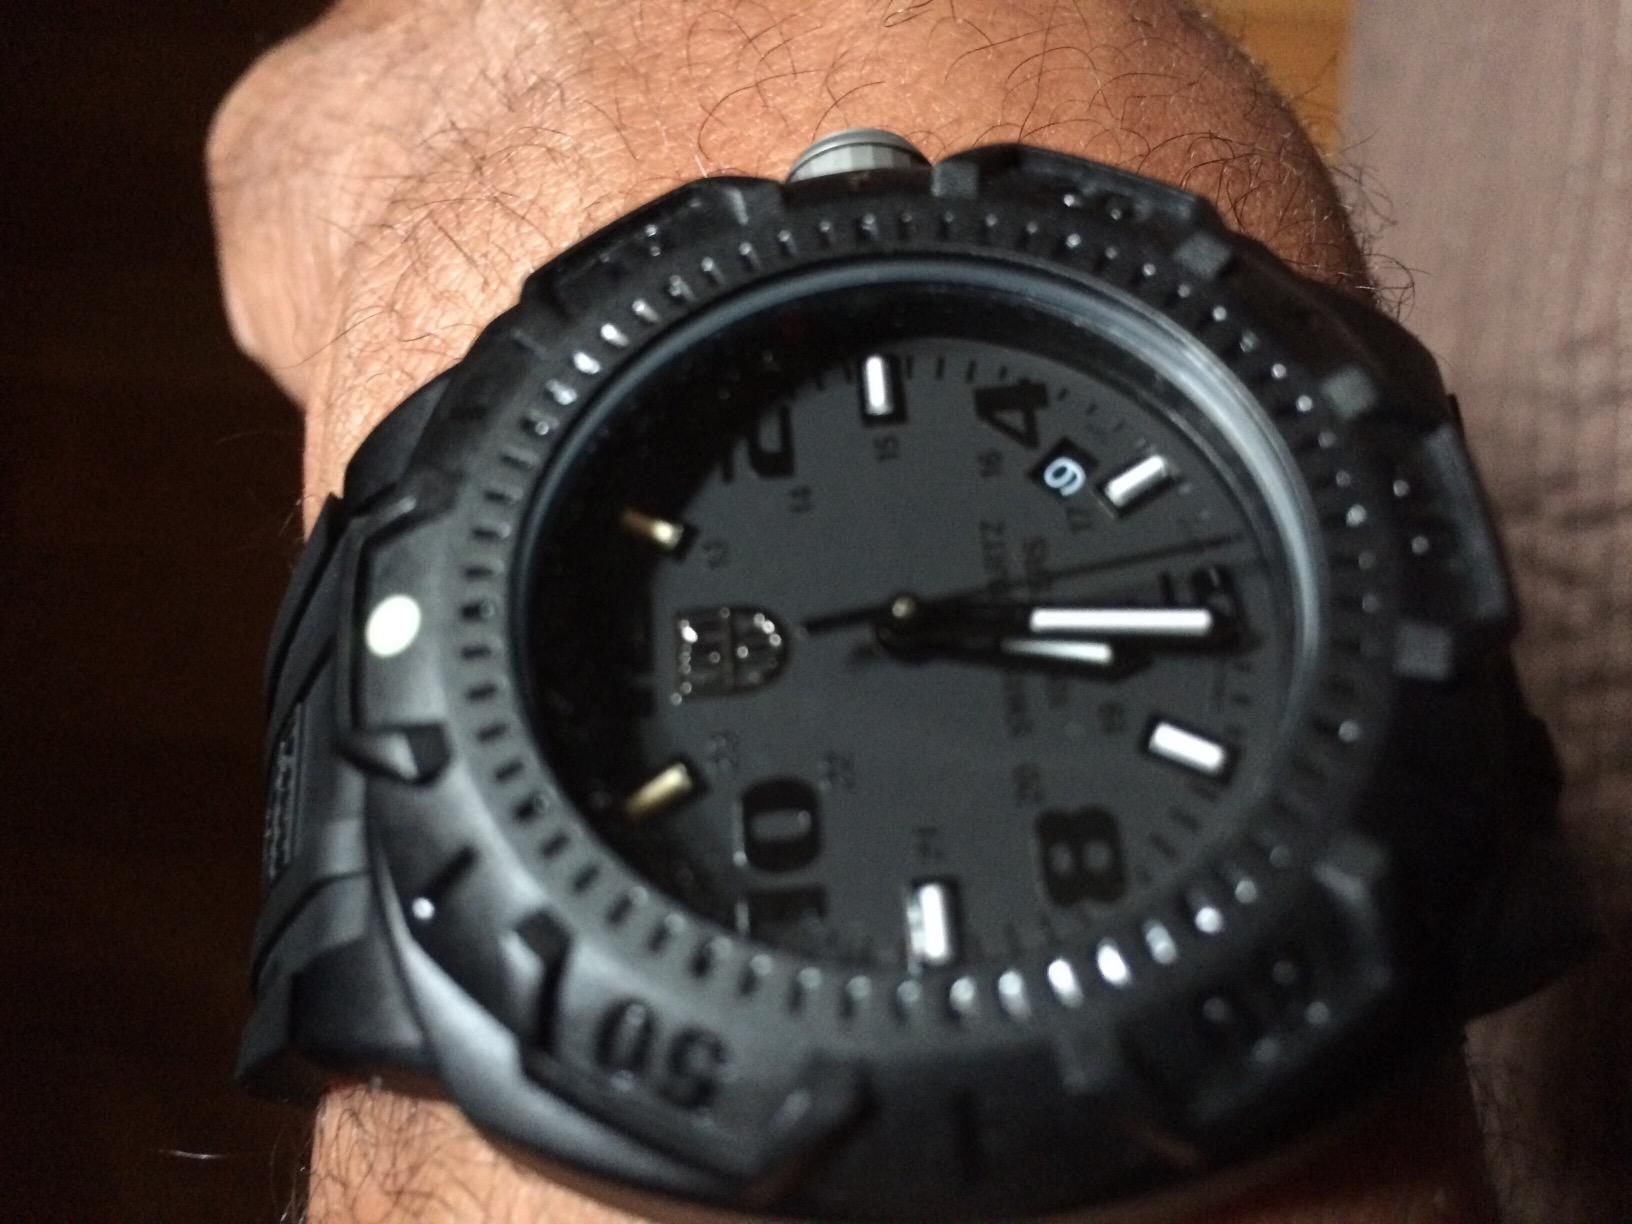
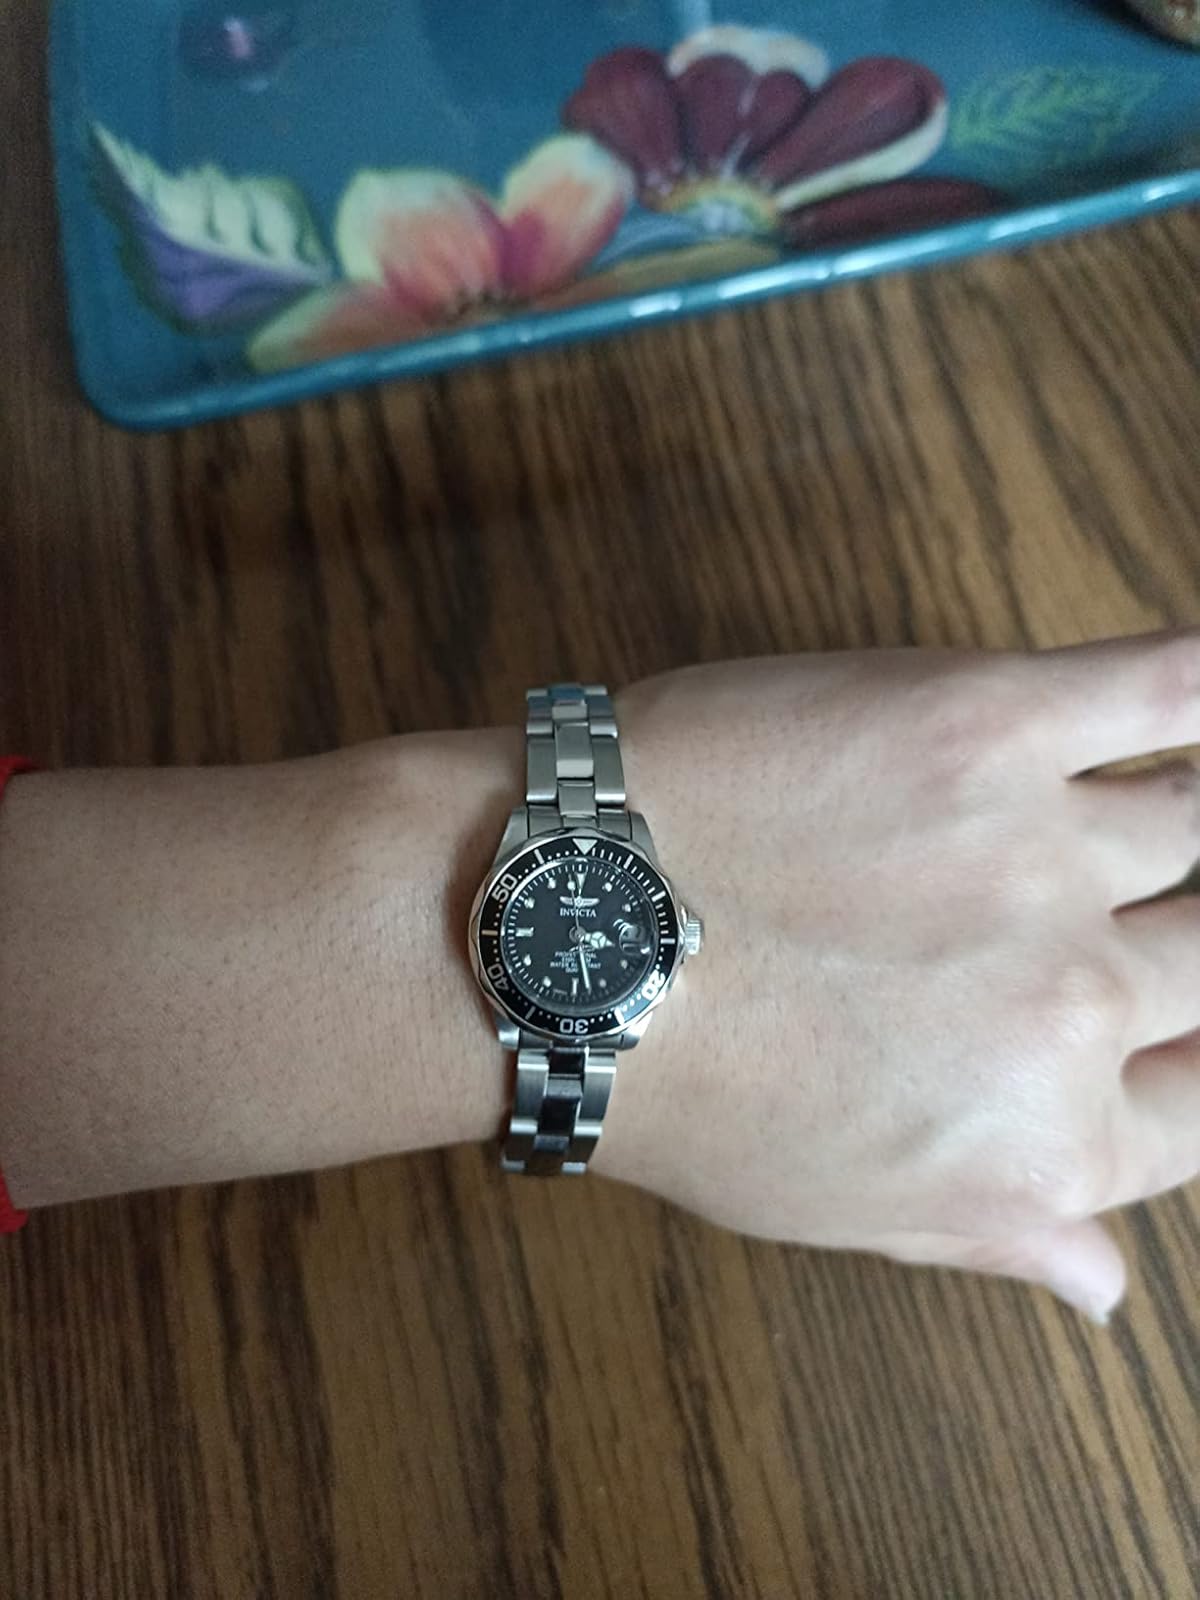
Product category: accessories_watch
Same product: no